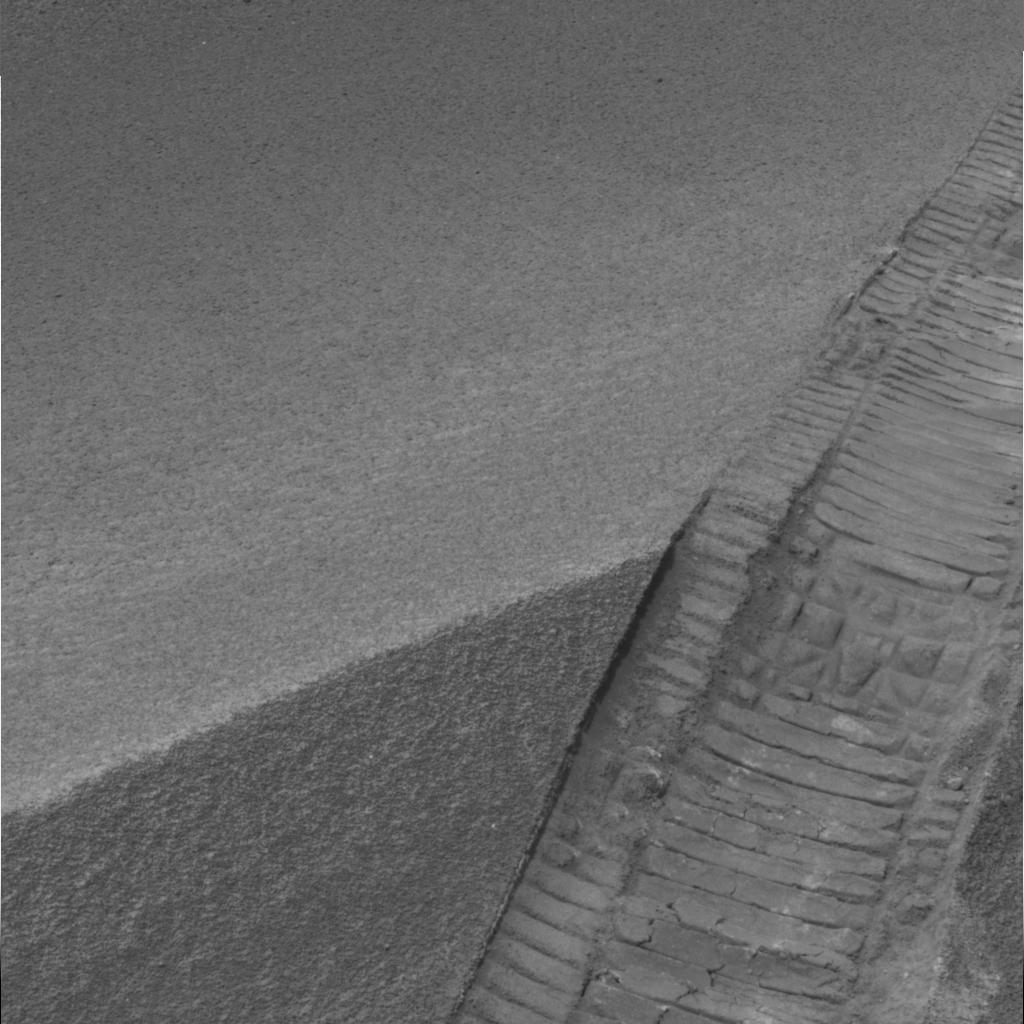
Surface features visible: Rover Tracks, Dunes/Ripples, Soil, Spherules, Nearby Surface